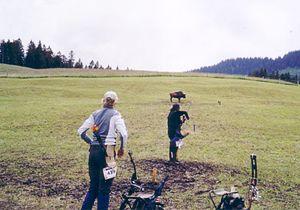
Le tir à l'arc est un sport de précision et de concentration dans lequel les compétiteurs tentent de tirer leurs flèches au centre d'une cible avec leur arc. Historiquement, le tir à l'arc a été utilisé pour la chasse et le combat, tandis que dans les temps modernes, son utilisation principale est celle d'une activité sportive. Une personne qui pratique le tir à l'arc est appelée un archer.